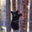
Label: bear